Lee Harvey Oswald

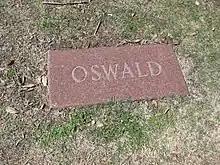
Oswald's replacement gravestone

In the days before Kennedy's arrival, several local newspapers published the route of Kennedy's motorcade, which passed the Texas School Book Depository. On Thursday, November 21, 1963, Oswald asked Frazier for an unusual mid-week lift back to Irving, saying he had to pick up some curtain rods. The next morning (the day of the assassination), he returned to Dallas with Frazier. He left $170 and his wedding ring, but took a large paper bag with him. Frazier reported that Oswald told him the bag contained curtain rods. The Warren Commission concluded that the package of "curtain rods" actually contained the rifle that Oswald was going to use for the assassination.